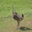
Label: bird